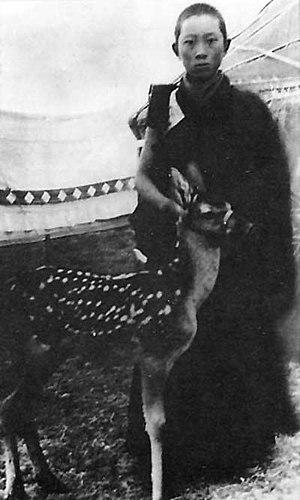
Lobsang Trinley Lhündrub Chökyi Gyaltsen était le 10ᵉ panchen-lama du Tibet. Il est souvent dénommé plus simplement Choekyi Gyaltsen.